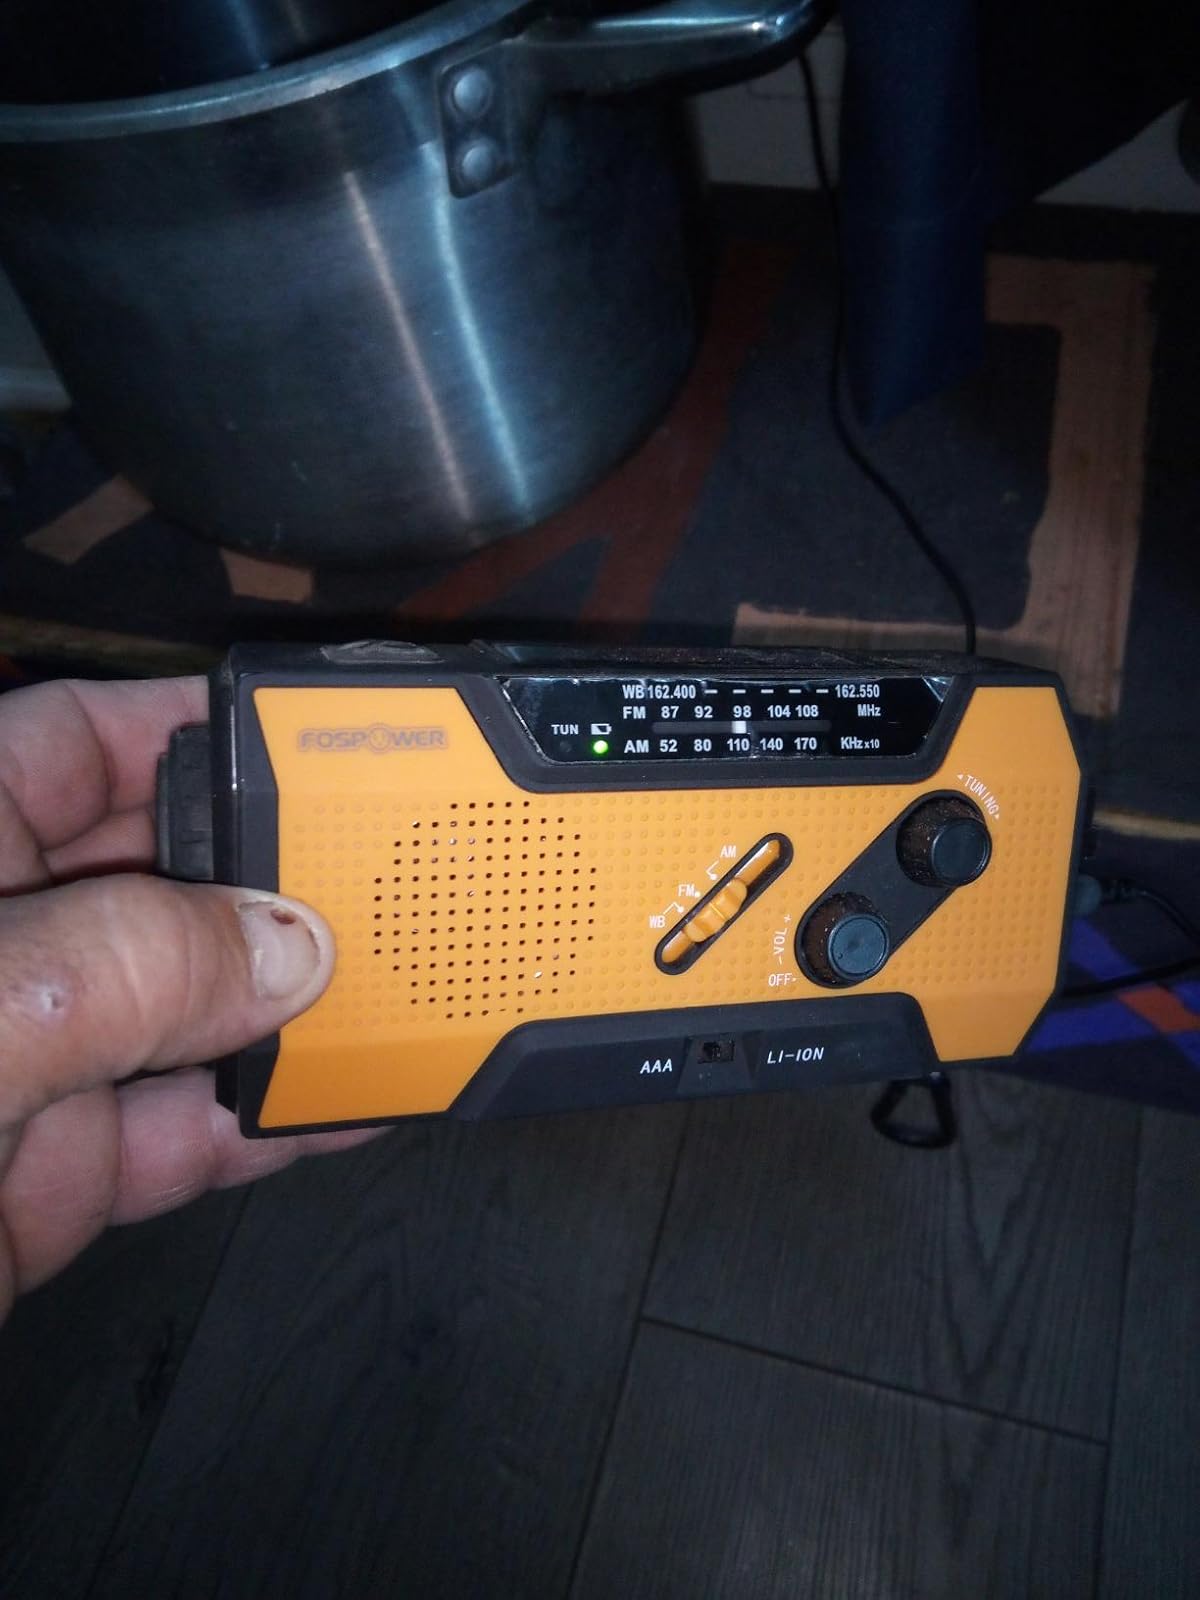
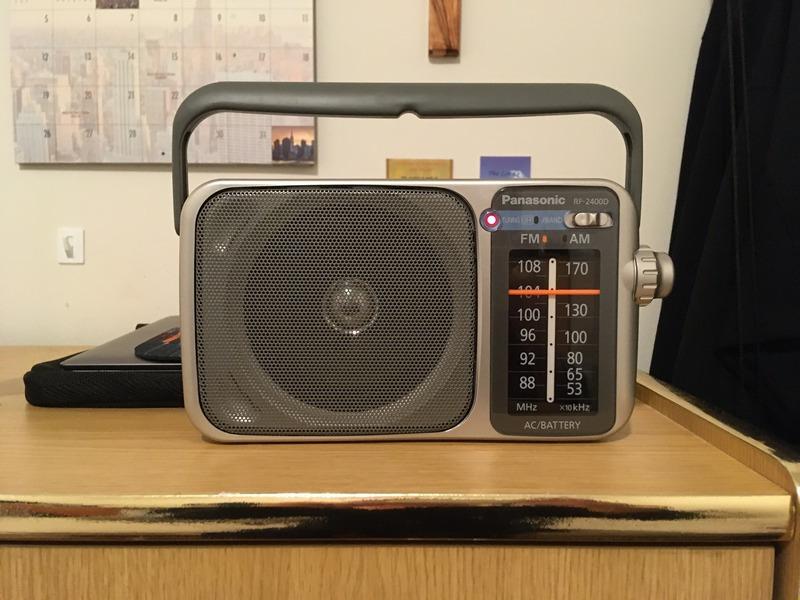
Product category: radio
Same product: no